Columbia (personification)

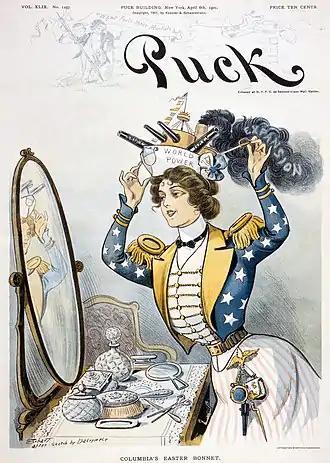
The April 6, 1901 cover of "Puck" depicts Columbia wearing a warship bearing the words "world power" as her Easter bonnet.

By the time of the Revolution, the name Columbia had lost the comic overtone of its Lilliputian origins and had become established as an alternative, or poetic, name for America. While the name America is necessarily scanned with four syllables, according to 18th-century rules of English versification Columbia was normally scanned with three, which is often more metrically convenient. For instance, the name appears in a collection of complimentary poems written by Harvard graduates in 1761 on the occasion of the marriage and coronation of King George III.